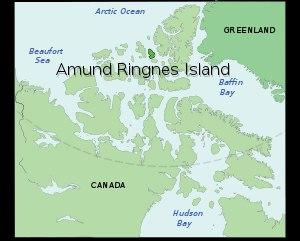
L'île Amund Ringnes est une île des îles Sverdrup située dans l'océan Arctique dans la région de Qikiqtaaluk dans le territoire canadien du Nunavut. L'île est située entre les 78ᵉ et 79ᵉ degrés de latitude. Elle est située à l'est de l'île Ellef Ringnes, à l'ouest des îles Axel Heiberg et Haig-Thomas ainsi qu'au nord de l'île Cornwall. Le détroit d'Hassel sépare l'île Amund Ringnes de l'île Ellef Ringnes. La baie Norwegian est à l'est et le détroit de Peary est au sud de l'île Amund Ringnes.